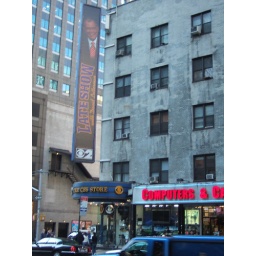
The sign going down the side of the building for the Late Show and - underneath it - the CBS store